Genocides in history (before 1490)

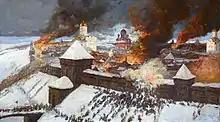
Siege of Ryazan during the Mongol invasion of Kievan Rus' in December 1237

Quoting Eric Margolis, Jones claims that in the 13th century, the Mongol armies under Genghis Khan were genocidal killers who were known to eradicate whole nations. He ordered the extermination of the Tata Mongols, and all Kankali males in Bukhara who were "taller than a wheel" using a technique called measuring against the linchpin. In the end, half of the Mongol tribes were exterminated by Genghis Khan. Rosanne Klass referred to the Mongols' rule of Afghanistan as "genocide". It has been estimated that approximately 11% of the world's population was killed either during or immediately after the Turco-Mongol invasions (around 37.75 – 60 million people were killed during the genocide which was committed in Eurasia, out of which at least 35 million people were killed in China). If these calculations are accurate, these events would constitute the deadliest acts of mass killing in human history.